Echo's Bones

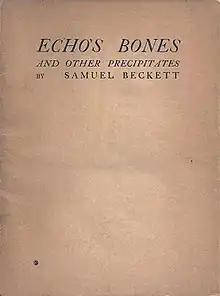
First edition (1935)

‘Echo's Bones’ is a short story by Samuel Beckett that was originally written in 1933. The Europa Press published a stand alone version of the story in 1935. This edition included 25 copies signed by Becket.